Marissa Moss

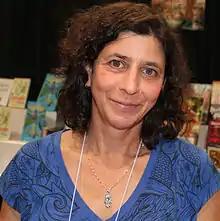
Moss in 2014.

Marissa Moss (born September 29, 1959, Jeannette, Pennsylvania) is an American children's book author.